Linquan County

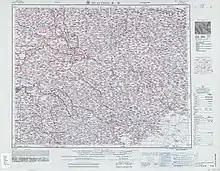
Map including Linquan (labeled as Lin-ch'uan (Shen-ch'iu-chi) bottom right corner ) (AMS, 1953)

Historically the main transportation was by water as the Quan river is part of the Huai river system, which linked the area to Fuyang directly. Otherwise cart tracks connected Linquan eastwards to Yangqiaozhen (杨桥镇) and Fuyang, via Baizhuang (白庄), south eastward to Zhangguanzhen (长官镇) Linquan County, and northwards to Jieshou. There was also a cart track running westwards to Shenqiu old town (Laochengzhen 老城镇) crossing the Henan border at Wugoucun 武沟村.